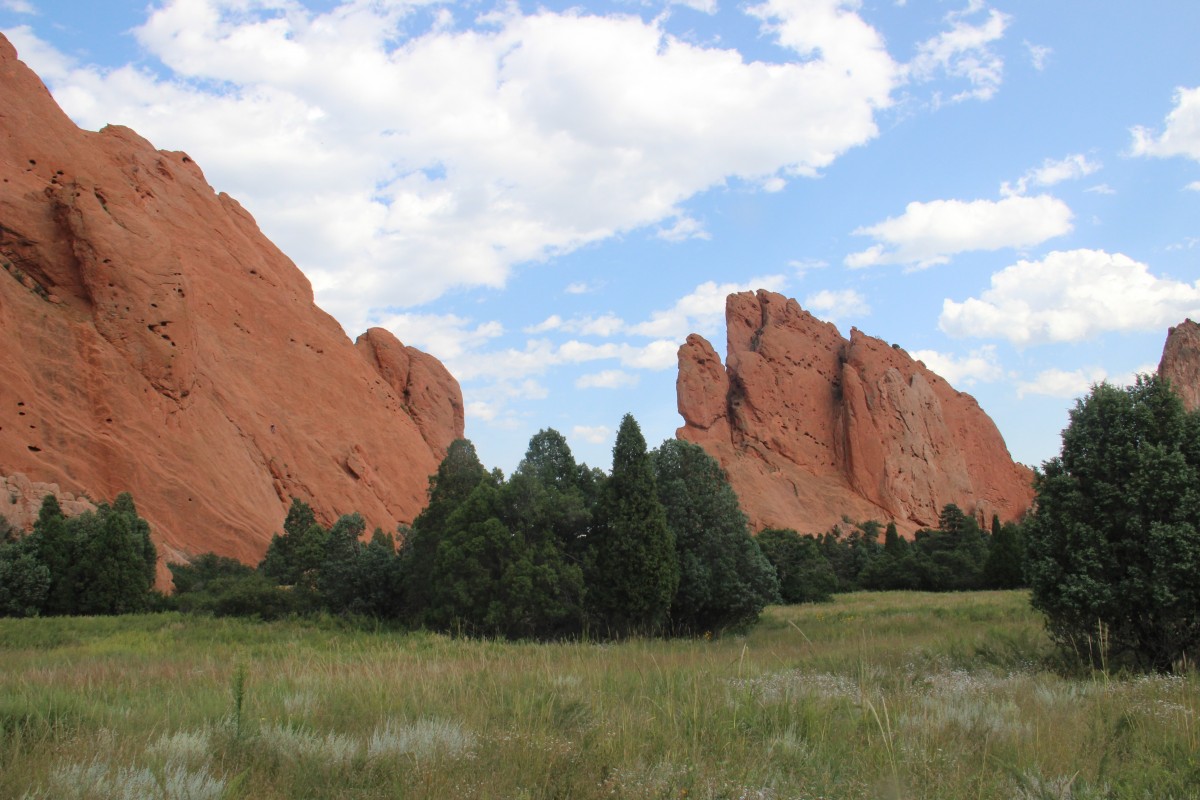
Tags: rock, wilderness, mountain, prairie, valley, formation, canyon, national park, geology, badlands, plateau, ecosystem, wadi, butte, landform, natural environment, geographical feature